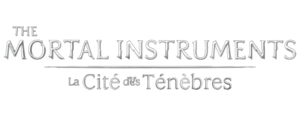
Logo du film.
The Mortal Instruments : La Cité des ténèbres, ou La Cité des ténèbres : La Coupe Mortelle au Québec, est un film fantastique germano-canado-américain réalisé par Harald Zwart et sorti en 2013.